Plantation complexes in the Southern United States

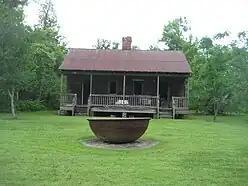
Slave house with a sugar kettle in the foreground at Woodland Plantation in West Pointe a la Hache, Louisiana

The materials for a plantation's buildings, for the most part, came from the lands of the estate. Lumber was obtained from the forested areas of the property. Depending on its intended use, it was either split, hewn, or sawn. Bricks were most often produced onsite from sand and clay that was molded, dried, and then fired in a kiln. If a suitable stone was available, it was used. Tabby was often used on the southern Sea Islands.